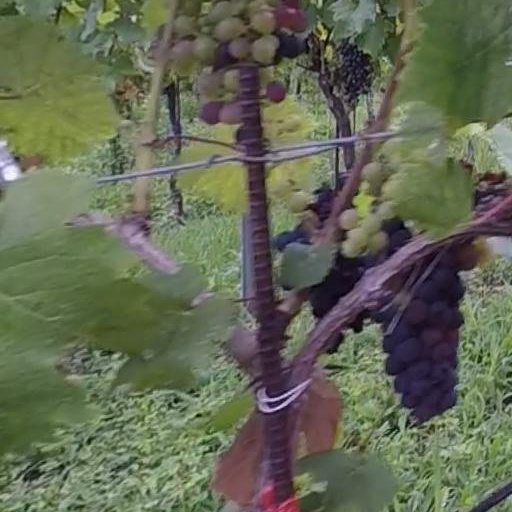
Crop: grape